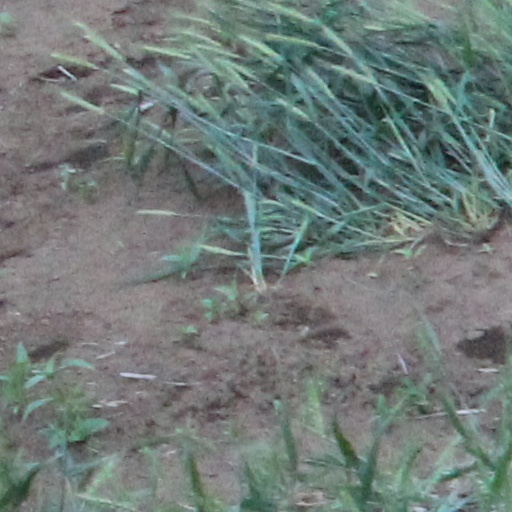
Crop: wheat